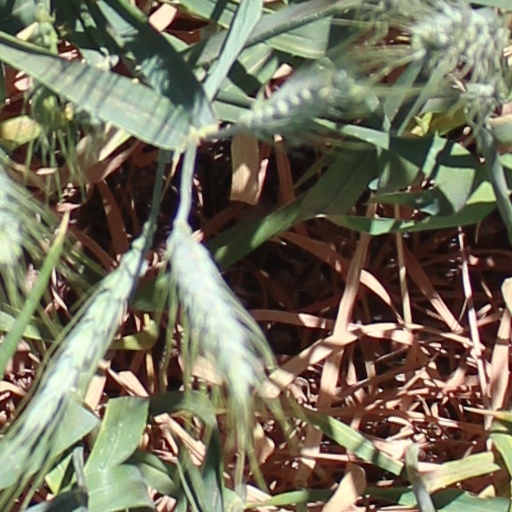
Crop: wheat